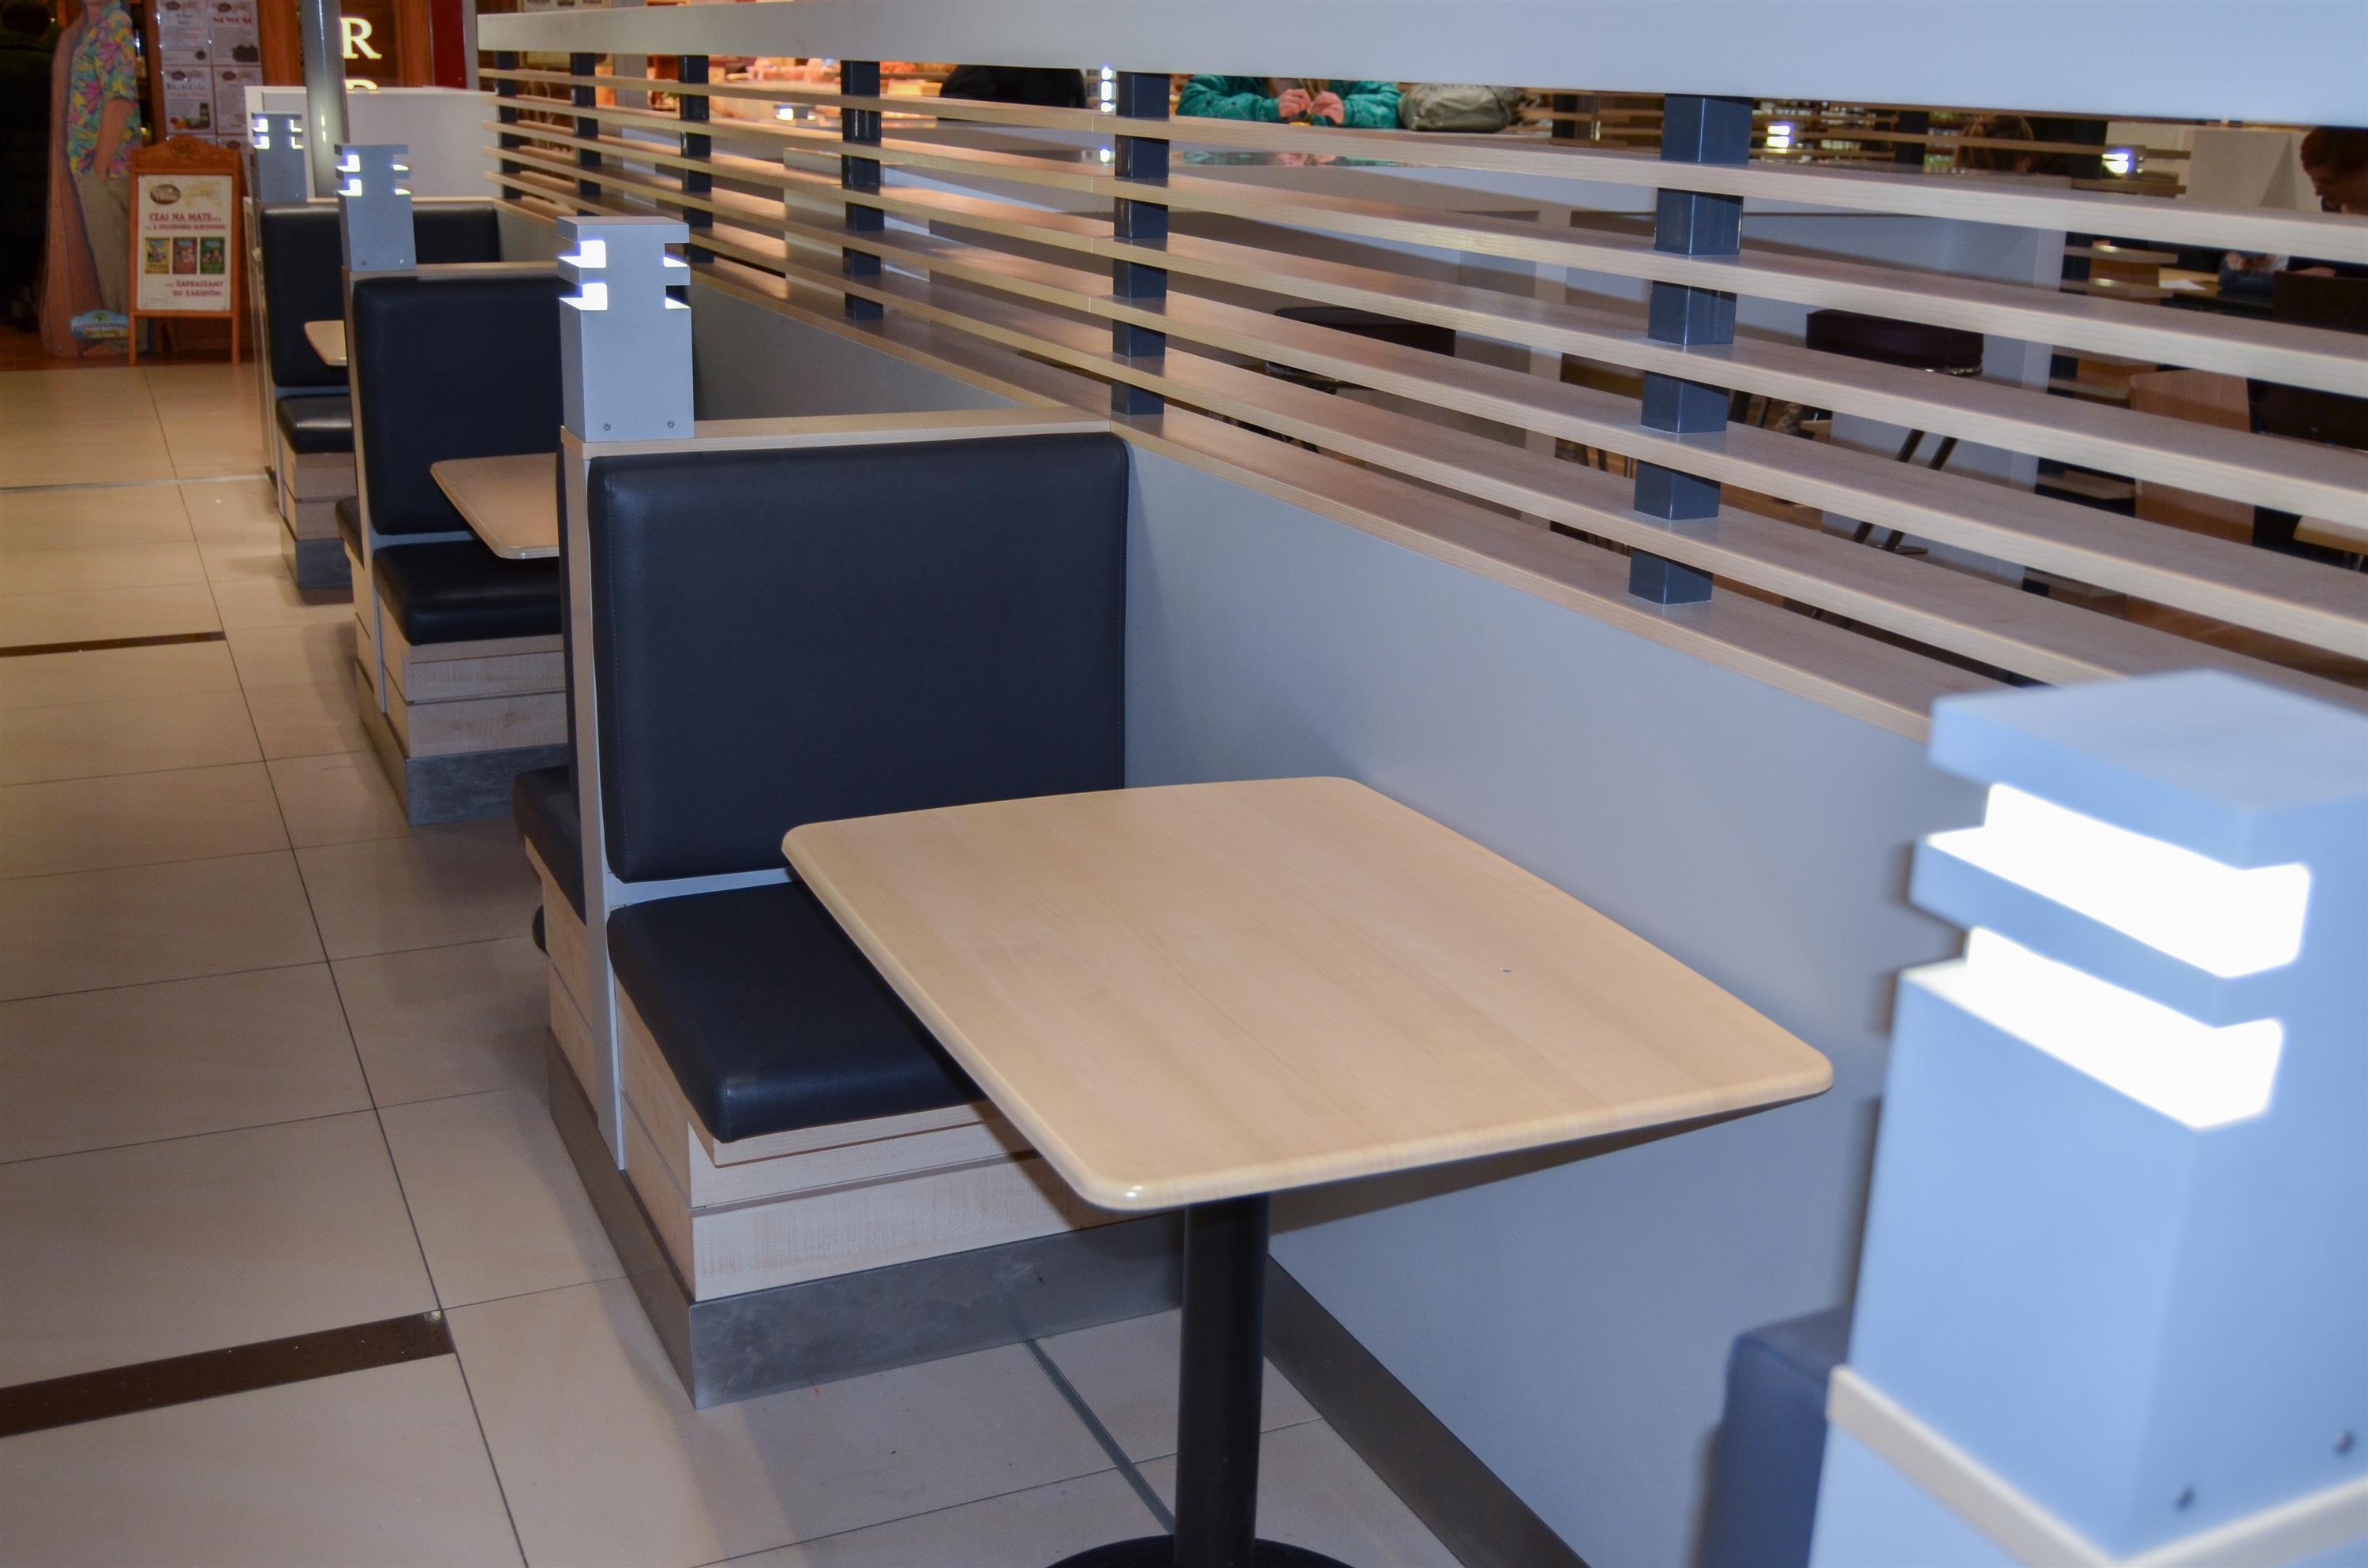
table, interior, office, furniture, room, classroom, interior design, eating, design, tables